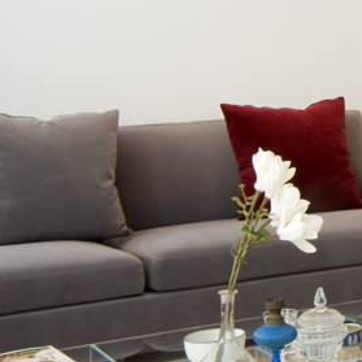
Material: leather